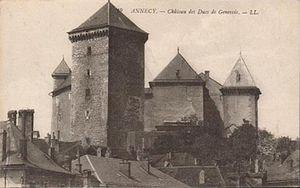
Annecy est une ville française, chef-lieu et préfecture du département de la Haute-Savoie en région Auvergne-Rhône-Alpes. Au nord des Alpes françaises, après Genève à 40 km au nord, Annecy fait partie de l'axe des agglomérations du sillon alpin en alignement avec Chambéry puis Valence et Grenoble.